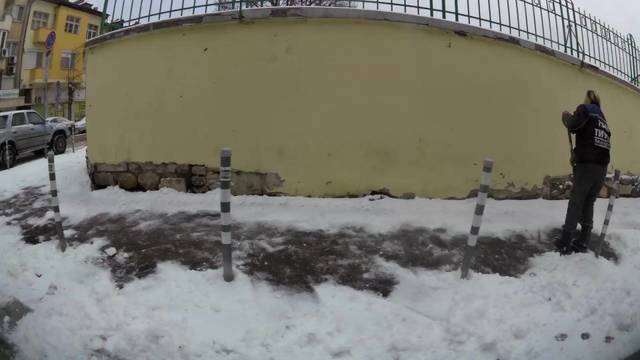
Region: Bulgaria
Coordinates: 42.703, 23.312